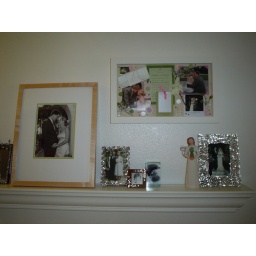
white shelf in hall